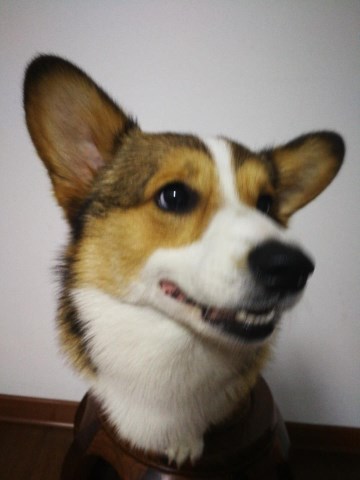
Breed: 2909-n000116-Cardigan